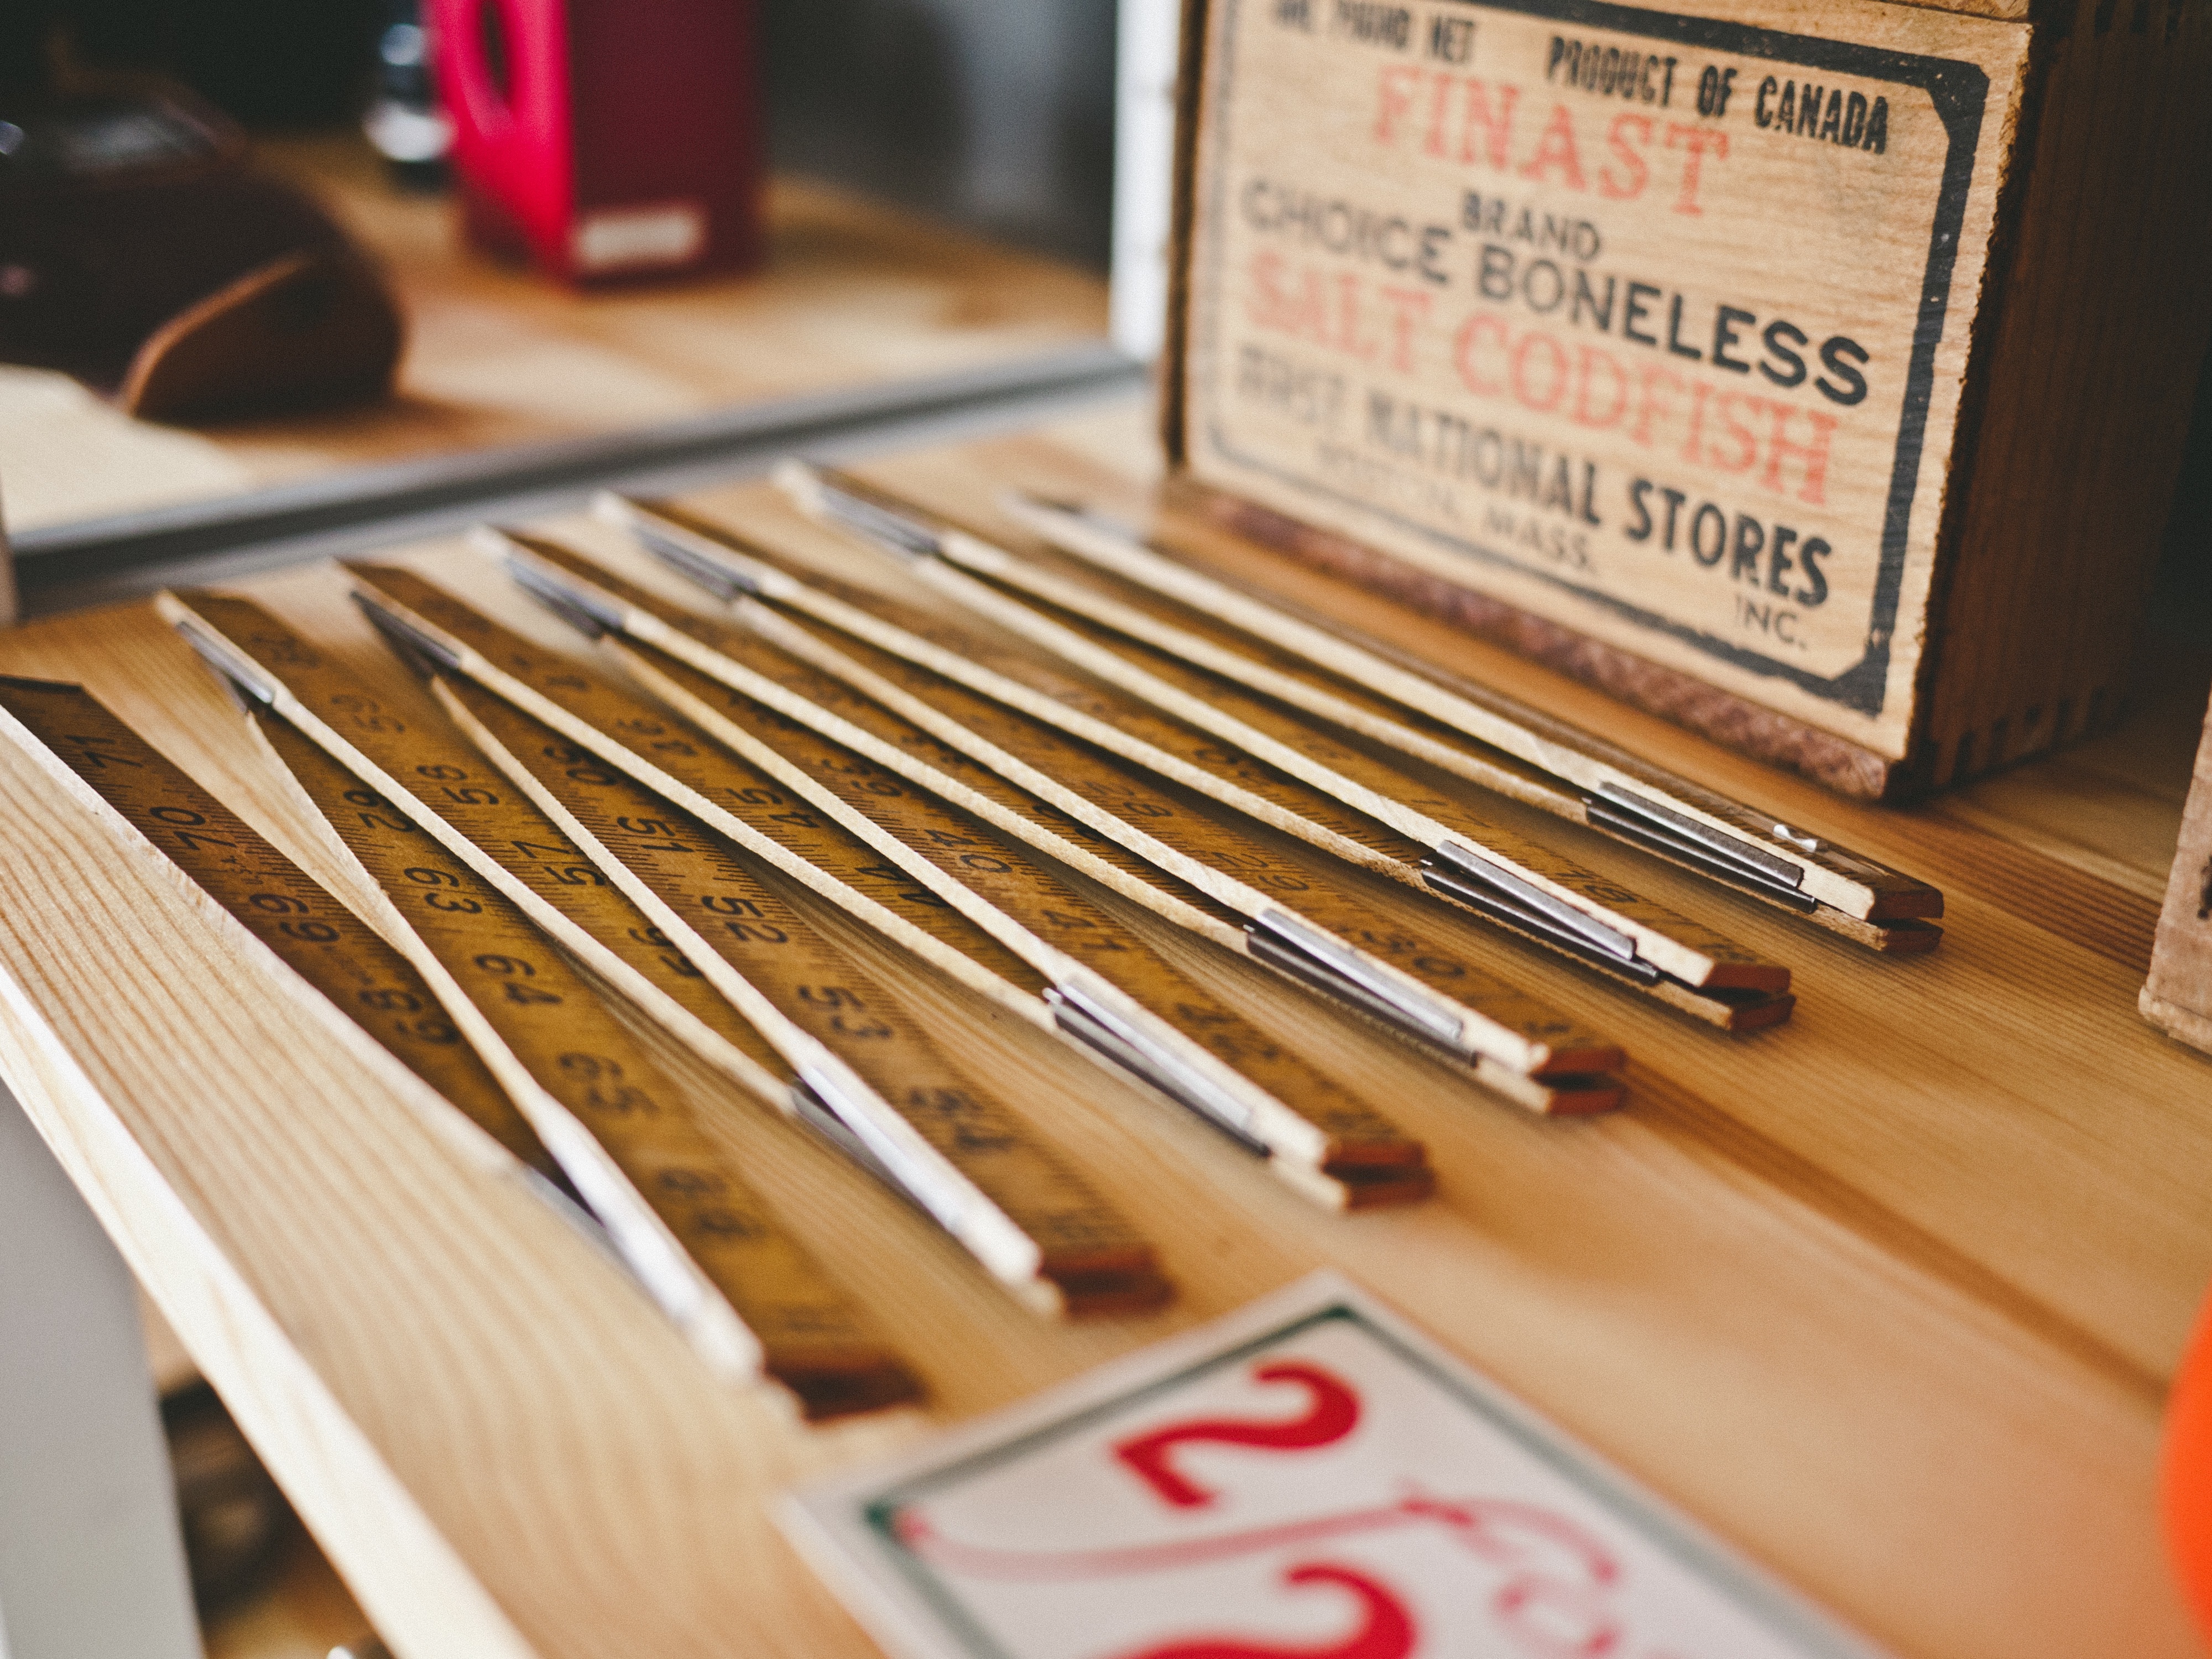
writing, work, wood, retro, tool, construction, equipment, box, measure, ruler, measurement, crate, design, carpentry, tools, wooden, build, classic, length, contractor, measuring, codfish